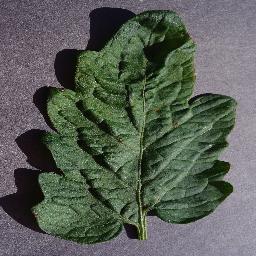
Label: Tomato___Target_Spot